Hakim Ajmal Khan

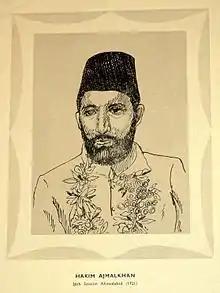
Hakim Ajmal Khan Congress president 1921

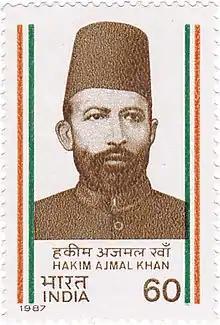
Hakim Ajmal Khan on a 1987 stamp of India

Before he died of heart problems on 29 December 1927, Hakim Ajmal Khan had renounced his government title, and many of his Indian followers awarded him the title of "Masih-ul-Mulk" (Healer of the Nation). Mukhtar Ahmed Ansari succeeded him as the Jamia Millia Islamia chancellor.